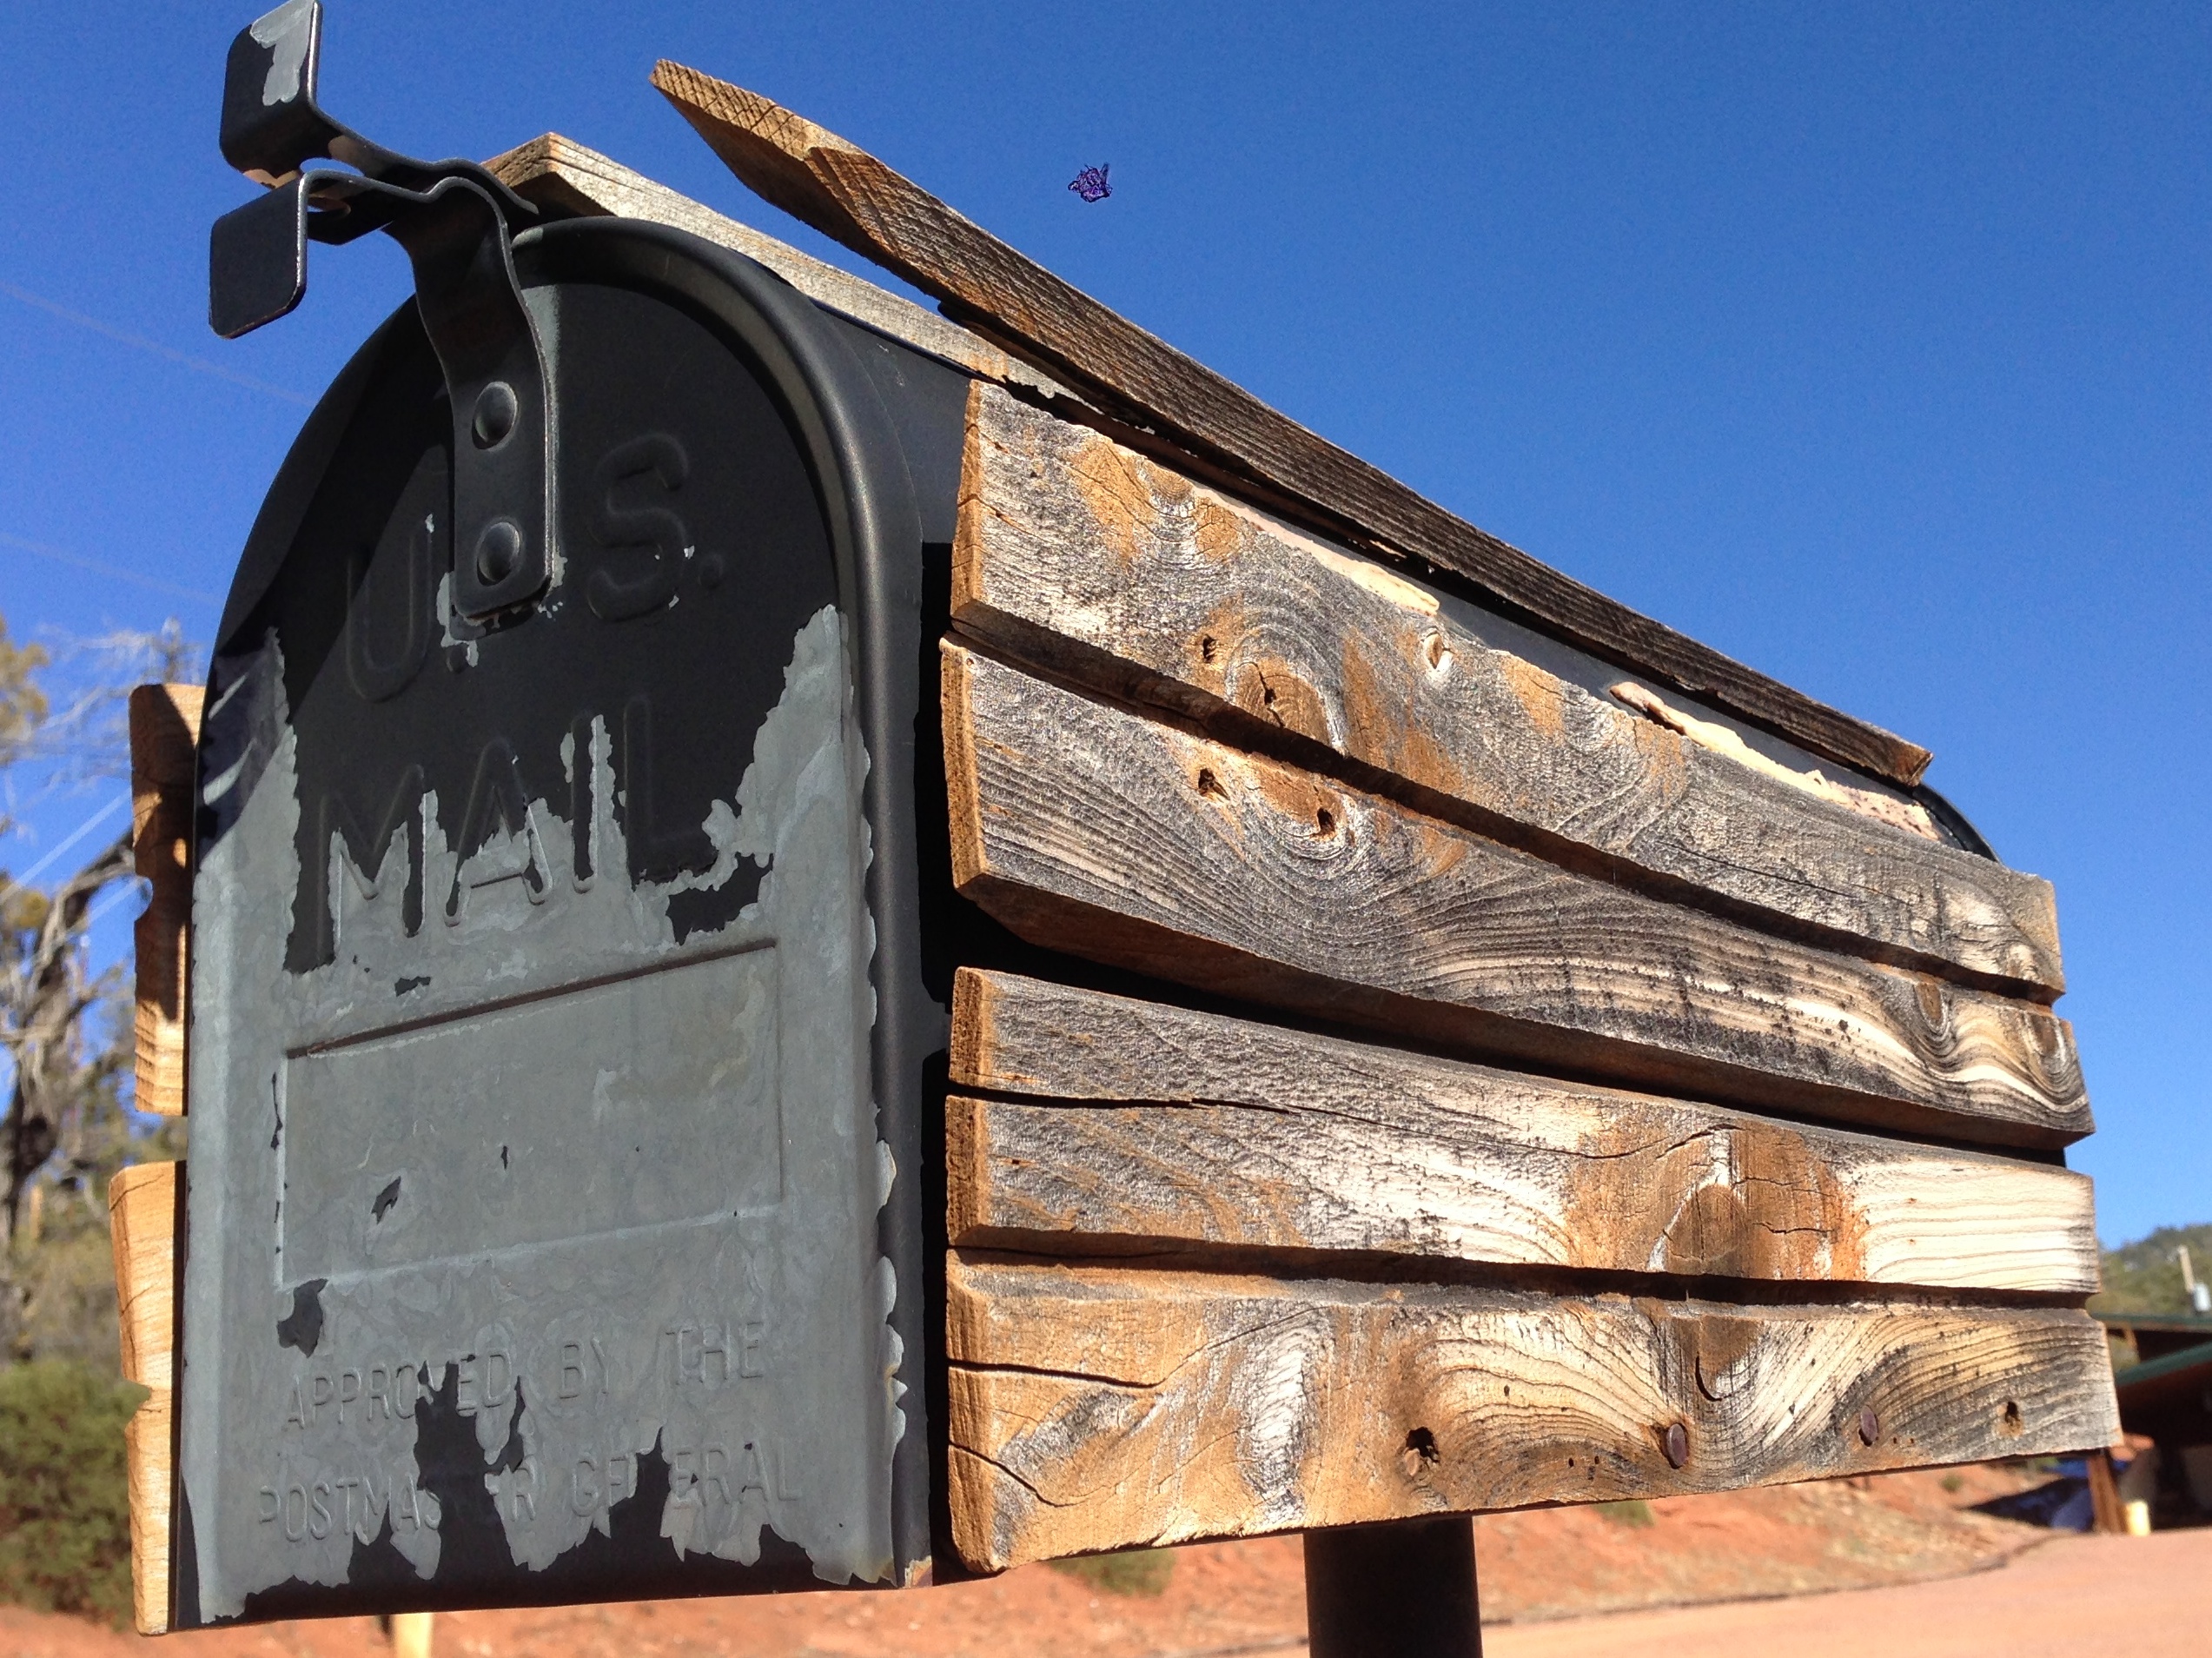
wood, mailbox, man made object